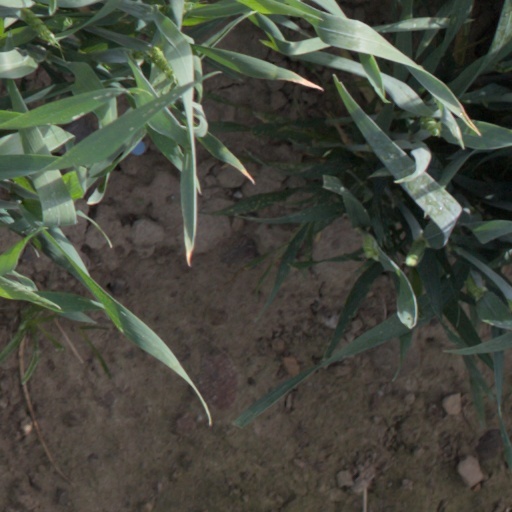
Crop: wheat